Brodifacoum

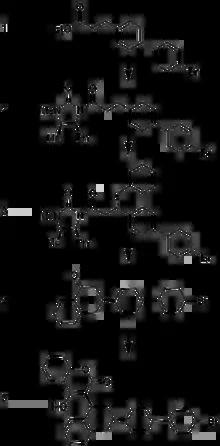
Stereospecific formation of Brodifacoum using an asymmetric organocopper compound.

Brodifacoum is a 4-hydroxycoumarin anticoagulant, with a similar mode of action to its historical predecessors dicoumarol and warfarin. However, due to very high potency and long duration of action (elimination half-life of 20 – 130 days), it is characterised as a "second-generation" or "superwarfarin" anticoagulant.